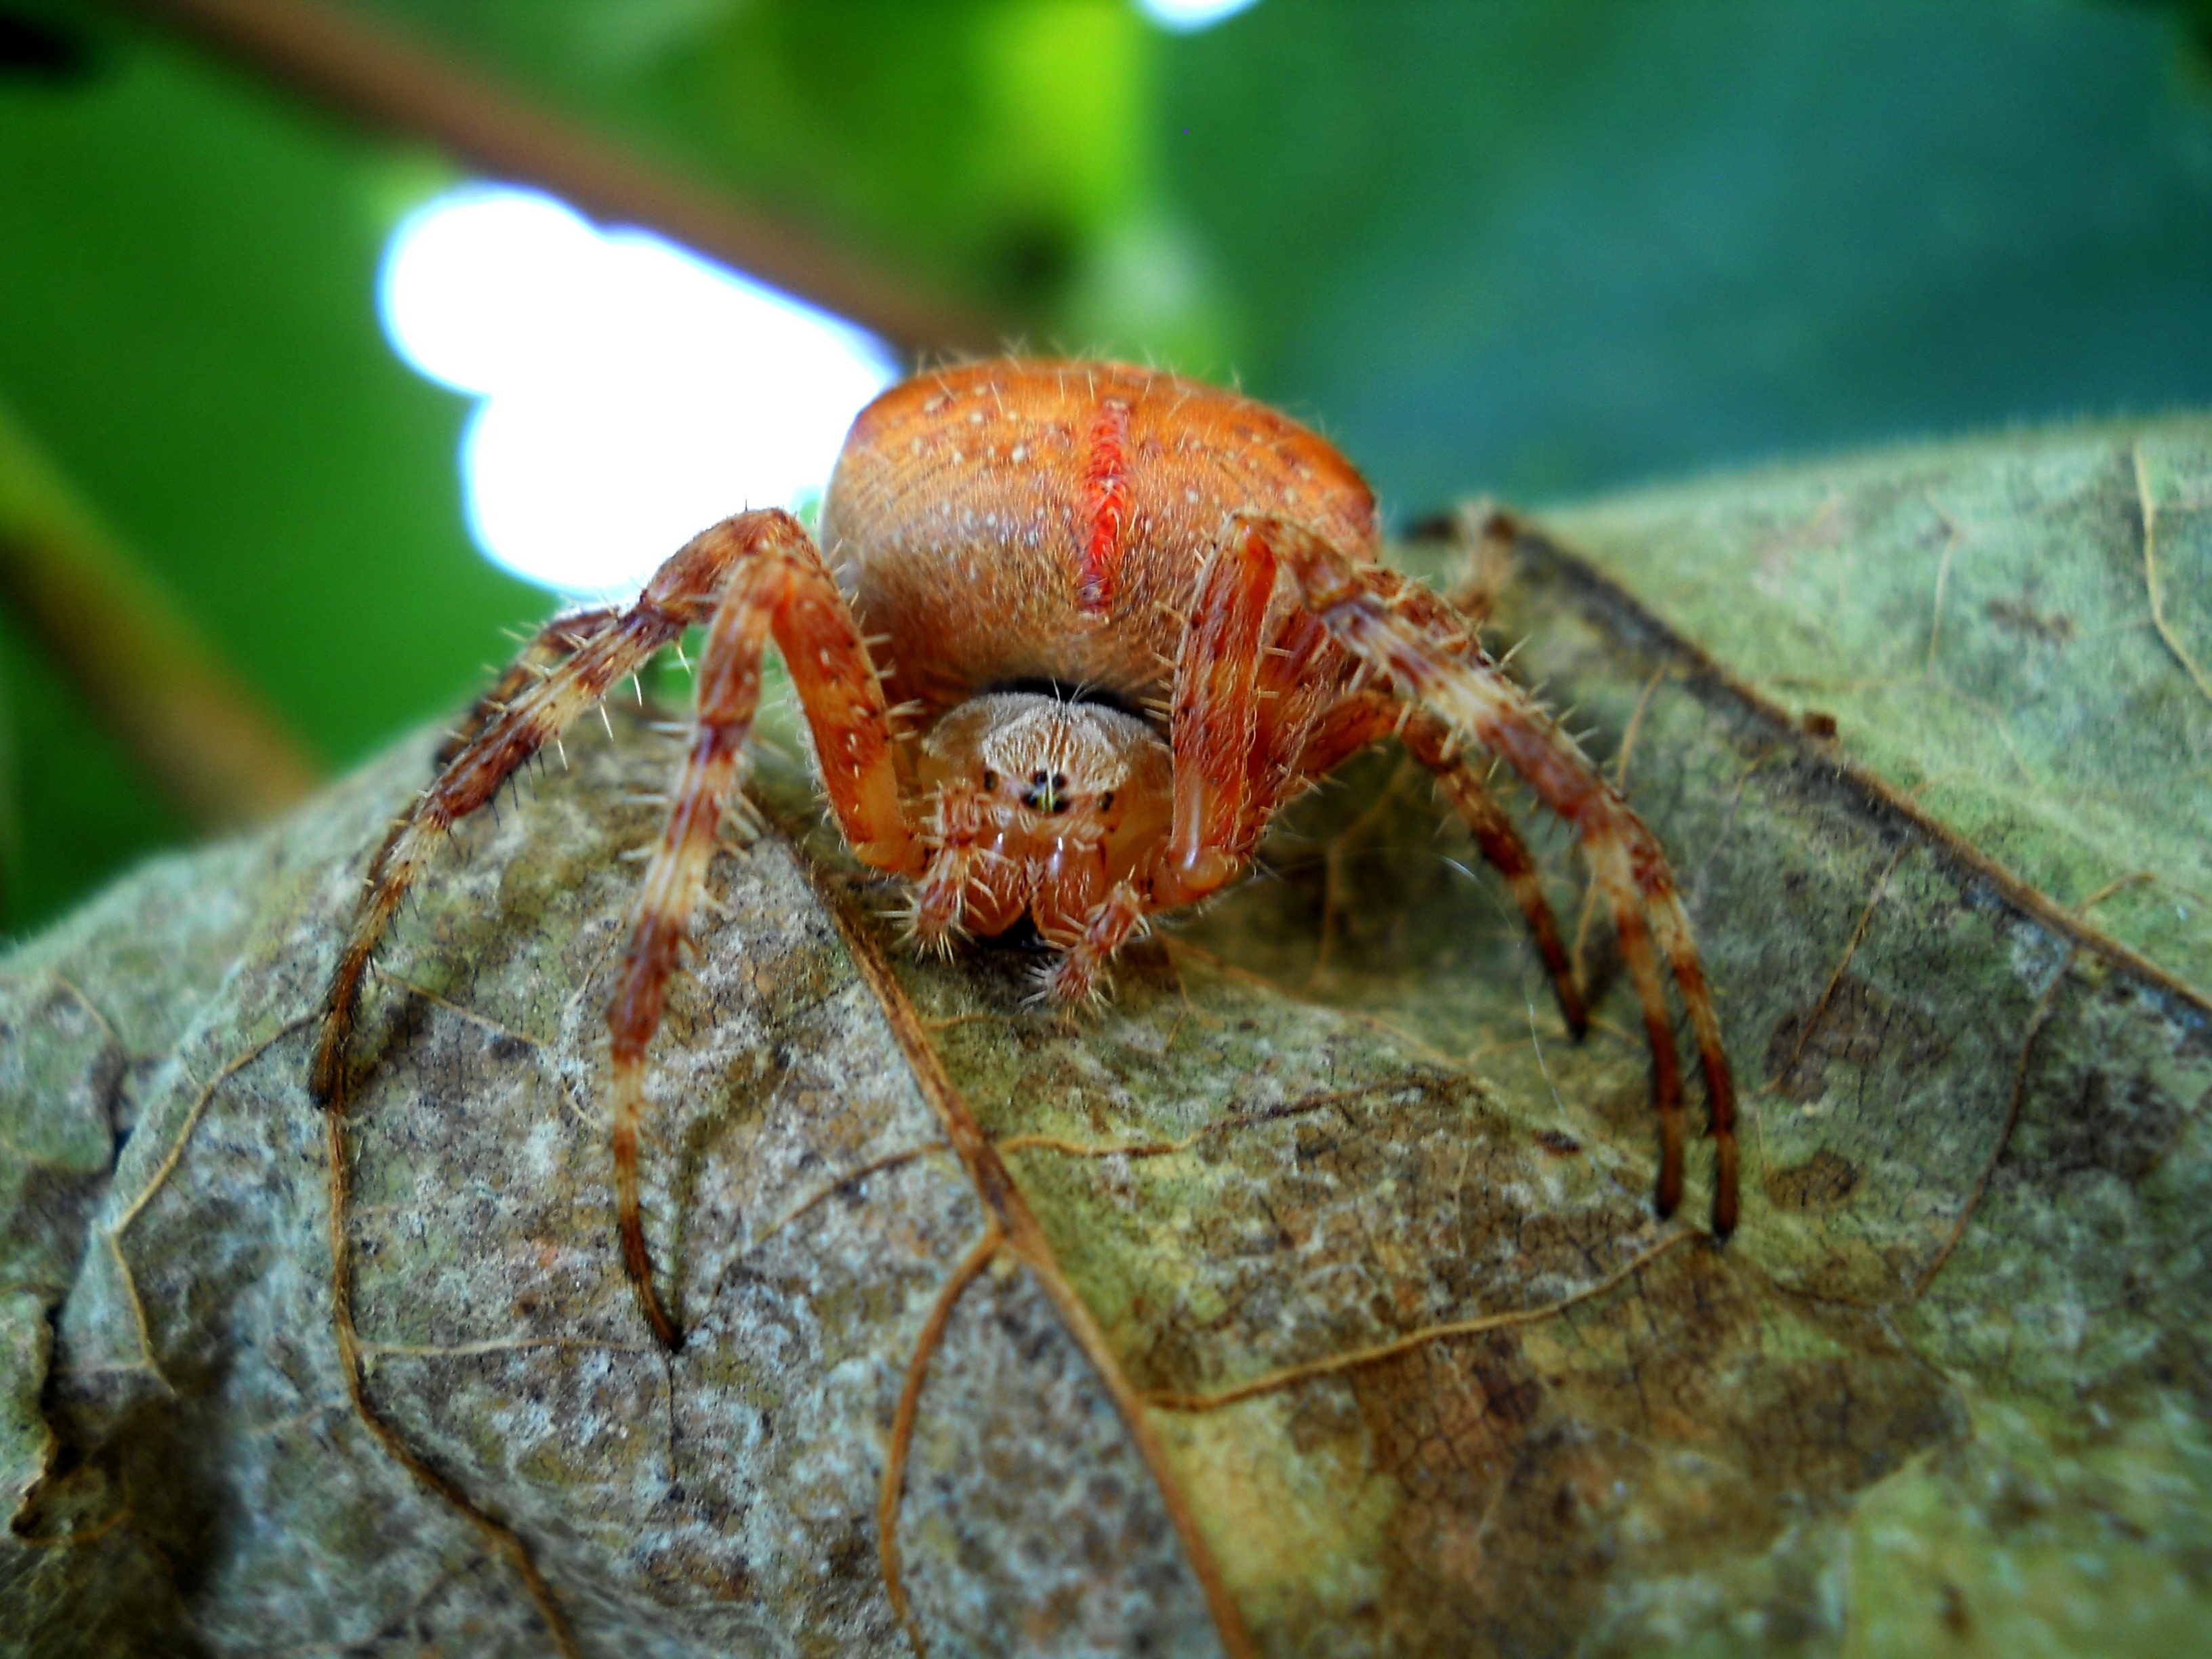
nature, leaf, summer, wildlife, food, green, insect, macro, biology, cross, fauna, invertebrate, close up, panda, den, supplies, silent, insecta, cockroach, prey, dangerous, macro photography, poisonous, arthropod, pom, fatal